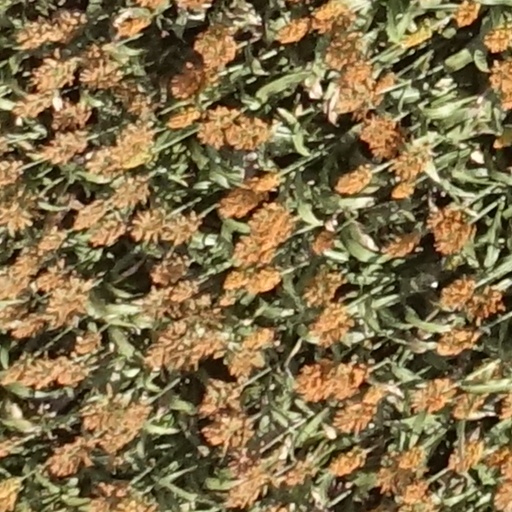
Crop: sorghum